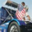
Label: truck